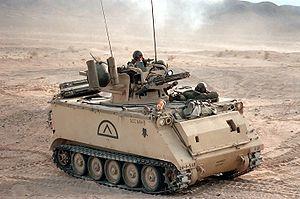
L'armée égyptienne est l'ensemble des forces militaires terrestres de l'Égypte, l'une des quatre branches des Forces armées égyptiennes.